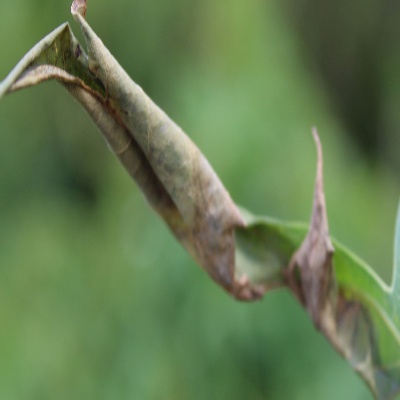
Crop: Cassava
Condition: bacterial blight